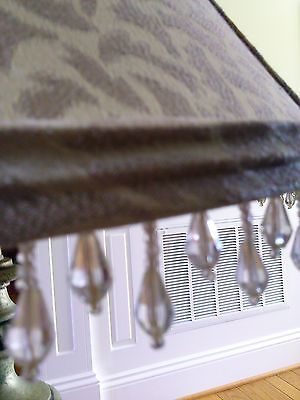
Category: lamp